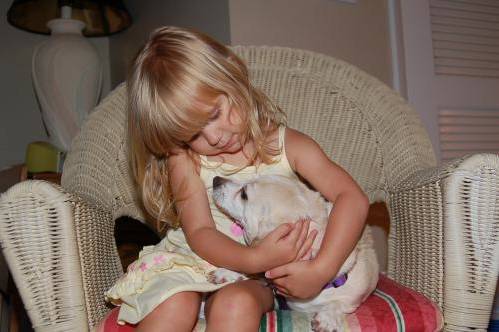
Label: dog